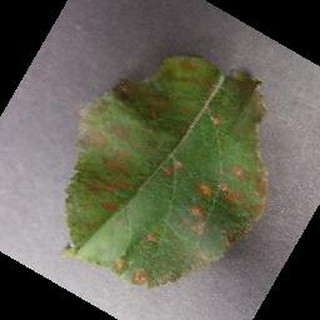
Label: apple_cedar_apple_rust